Huolongjing

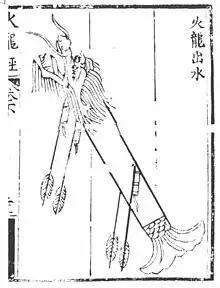
A 'fire dragon rising out of the water' ("huo long chu shui") multistage rocket from the "Huolongjing".

The "Huolongjing"'s intended function was to serve as a guide to "fire weapons" involving gunpowder during the 1280s to 1350s. Its predecessor, the "Huolong Shenqi Tufa" (Fire-Drake Illustrated Technology of Magically (Efficacious) Weapons), has since been lost. The "Huolongjing" was one of three early Ming military treatises that were mentioned by Jiao Xu, but only the "Huolongjing" remains.